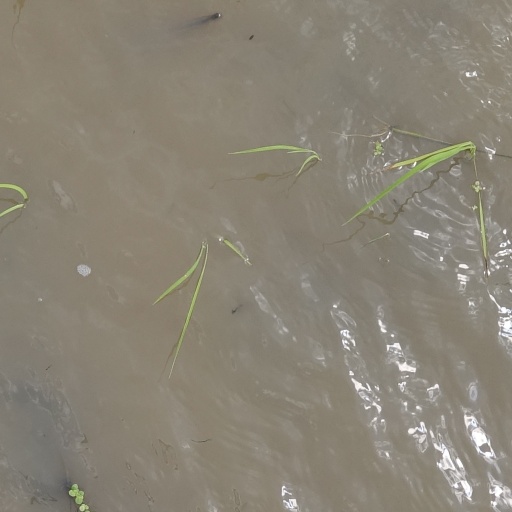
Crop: rice